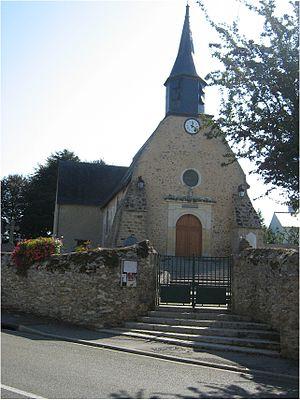
Forcé (Mayenne) - Eglise Ste Marie-Madeleine
L'église Sainte-Marie-Madeleine est une église catholique située à Forcé, en France.
La liste des églises de la Mayenne recense de manière exhaustive les églises, cathédrale et basiliques situées dans le département français de la Mayenne.